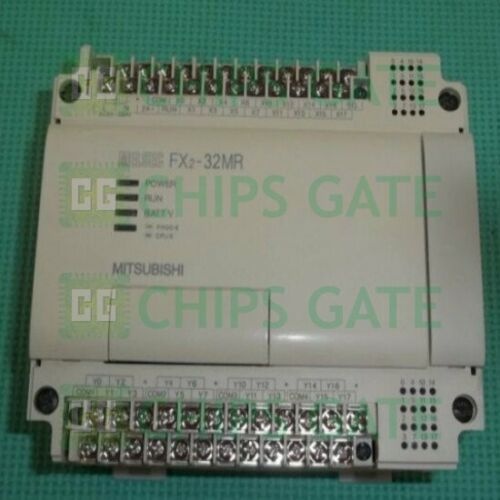
MITSUBISHI FX2-32MR/T
Brand: Mitsubishi
Category: Business & Industrial > Automation Control Components > Programmable Logic Controllers